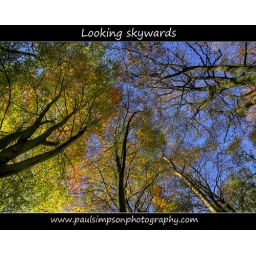
The autumn blue sky seen through the autumn leaves at Normanby Park in Scunthorpe, UK. November 2010